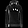
Label: Pullover